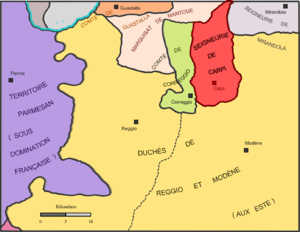
La seigneurie de Carpi (en rouge) et les Etats voisins en 1500.
La seigneurie de Carpi était une seigneurie souveraine de l'Italie médiévale et de la Renaissance, qui exista entre 1336 et 1527.